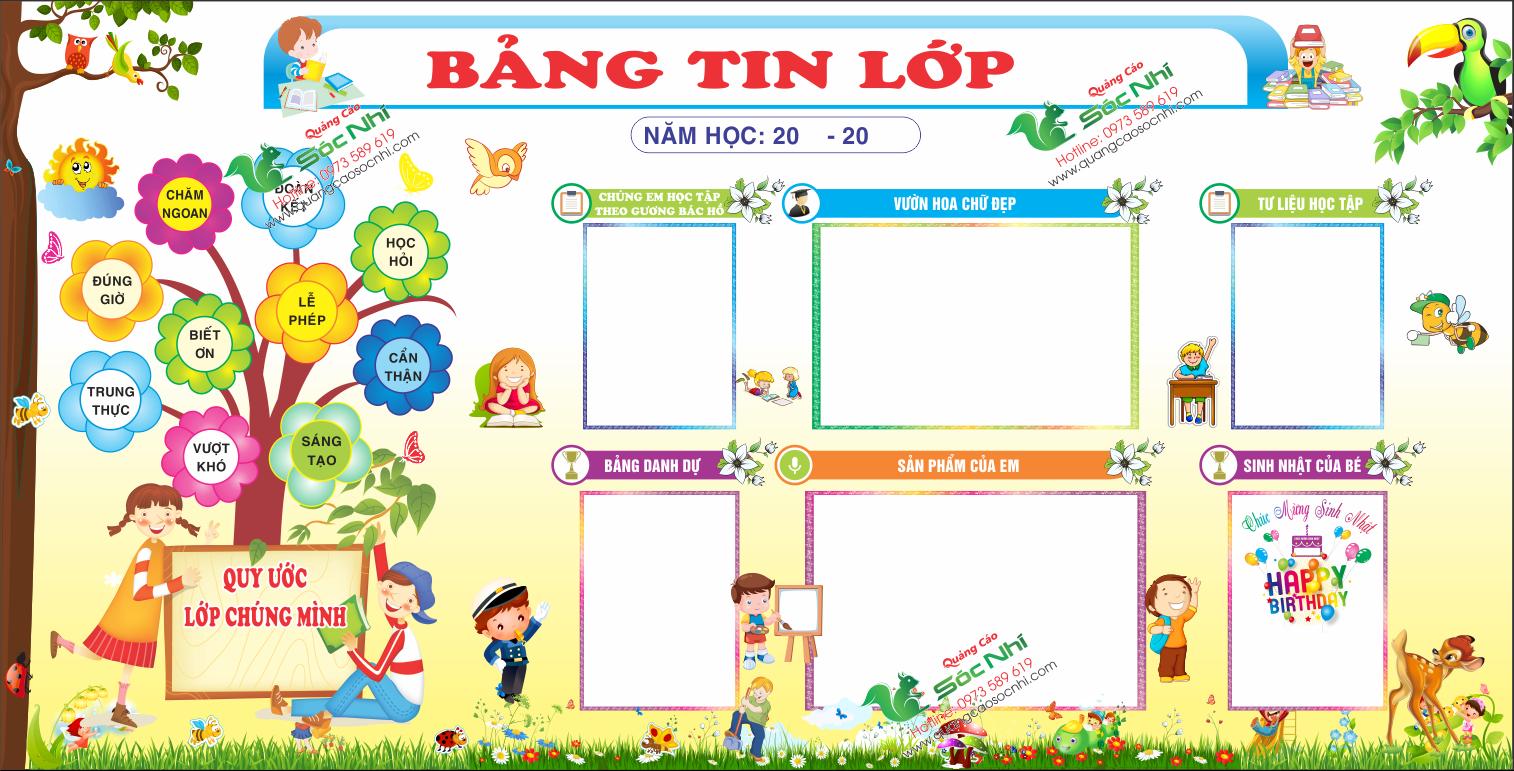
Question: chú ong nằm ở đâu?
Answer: chú ong nằm ở bên dưới chú vẹt